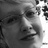
Emotion: happy